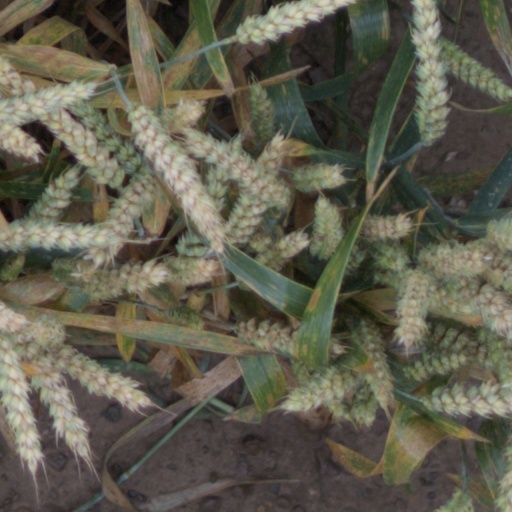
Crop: wheat